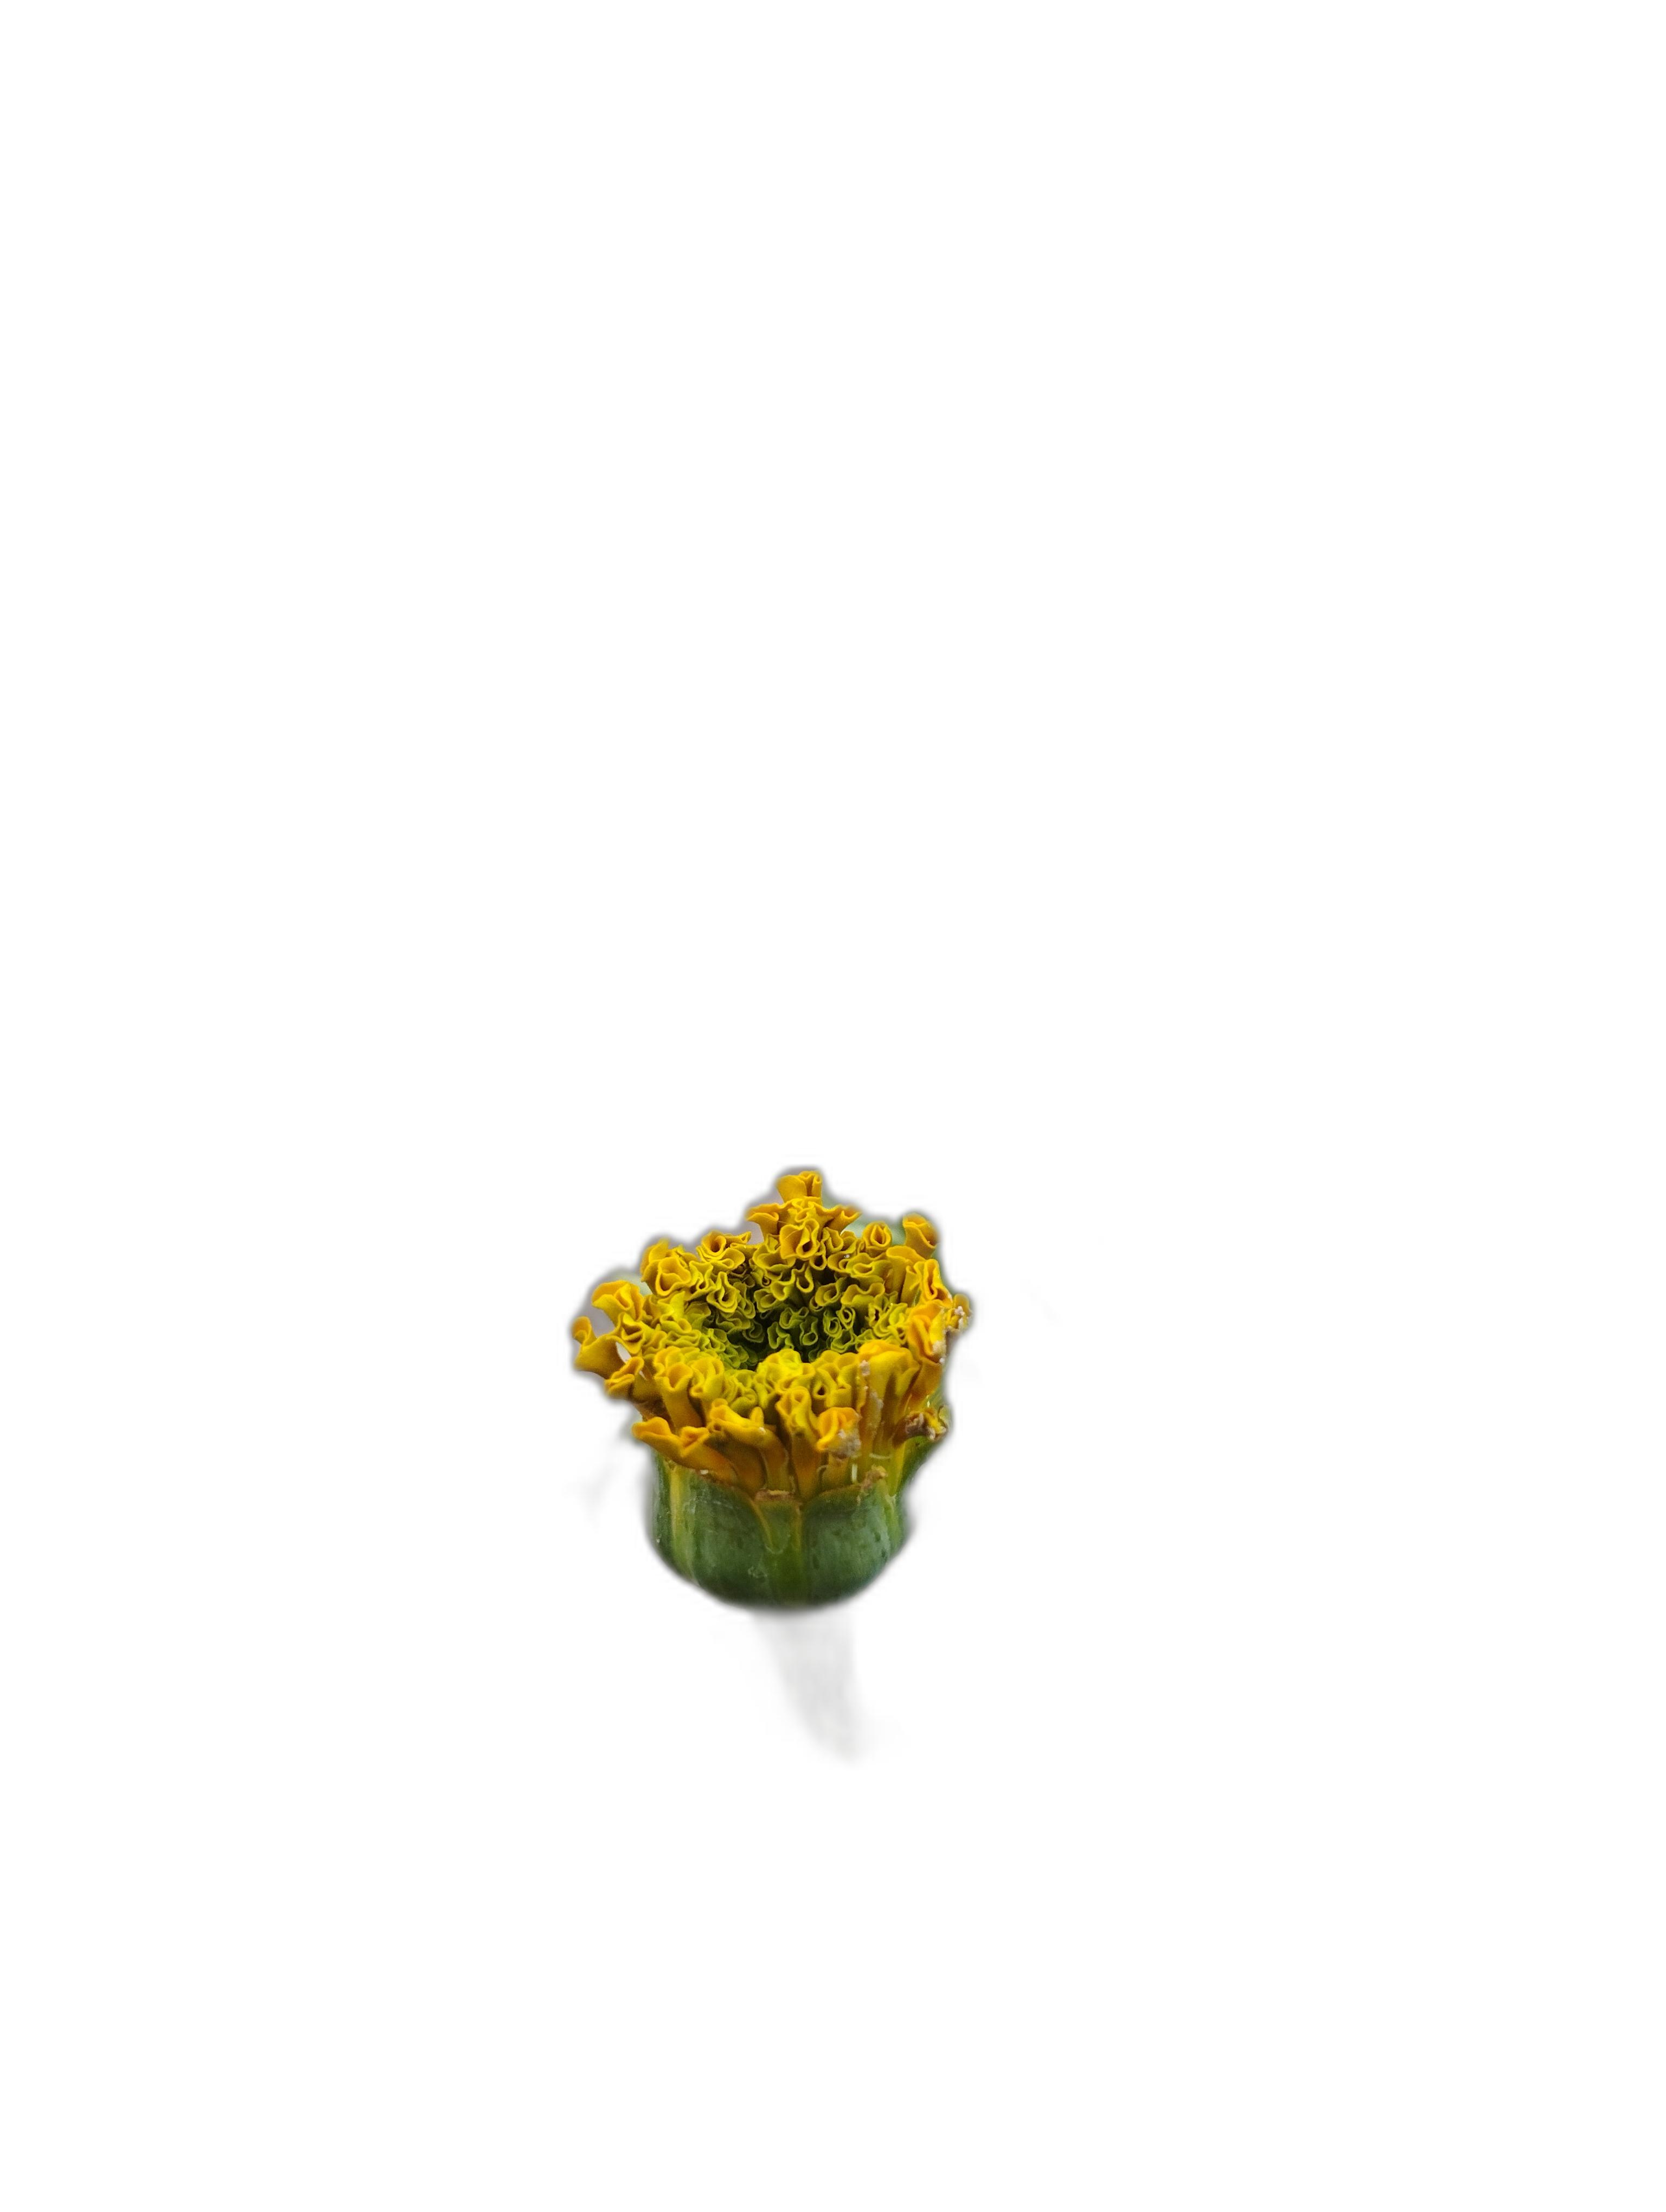
Label: Marigold